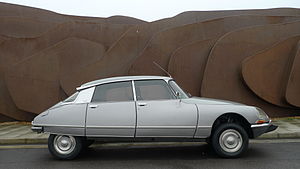
Citroën DS / Galleri
Citroën DS var en bil, produceret af den franske bilfabrikant Citroën i perioden 1955 – 1975. Citroën solgte omtrent 1.5 million D-serie biler i den tid. DS'en var kendt for sin aerodynamiske linjeføring, ualmindelig høje komfort, og avancerede teknologi.